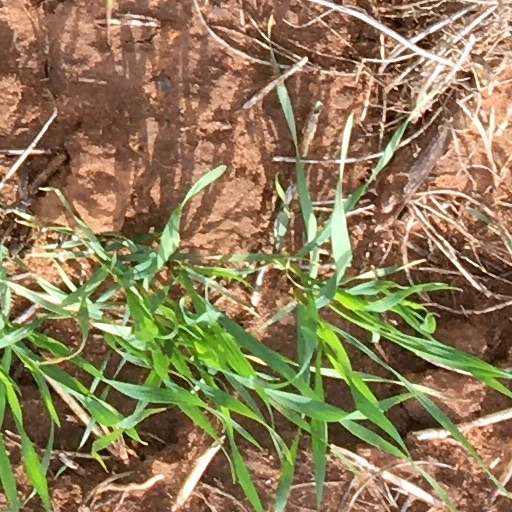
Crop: wheat